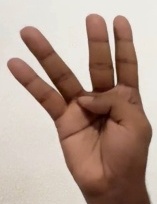
ASL sign: 4